Leyland, Lancashire

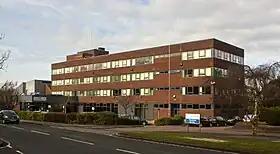
Civic Centre, West Paddock

The Anglican church of St Ambrose, on Moss Lane, is a Grade II listed building dating from 1882-85 by Charles Aldridge and Charles Deacon. It is constructed of stone and has green slate roofs with red ridge tiles. It is in a mixed Early English and early French Gothic style.